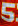
Number: 5